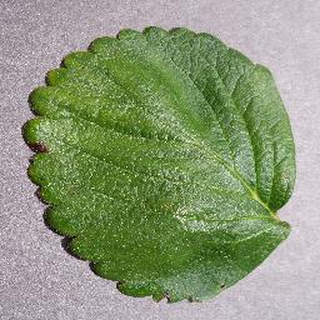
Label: healthy_strawberry